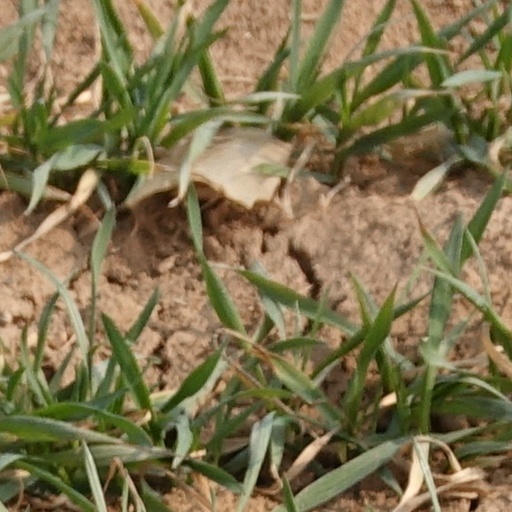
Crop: wheat